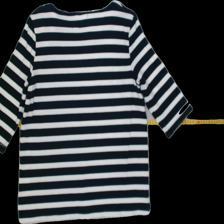
View: back
Type: Shirt
Category: Ladies
Brand: Holly and Whyte (Lindex)
Colors: Multicolor
Material: 100%cotton
Pattern: Striped
Cut: Regular, C-collar
Size: S
Season: All
Trend: No trend
Stains: Yes
Price range: <50
Recommended usage: Export